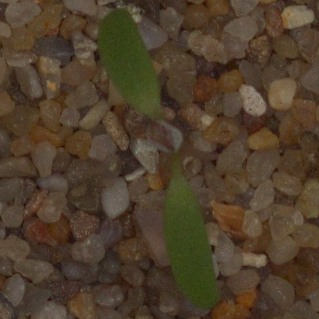
Label: fat_hen